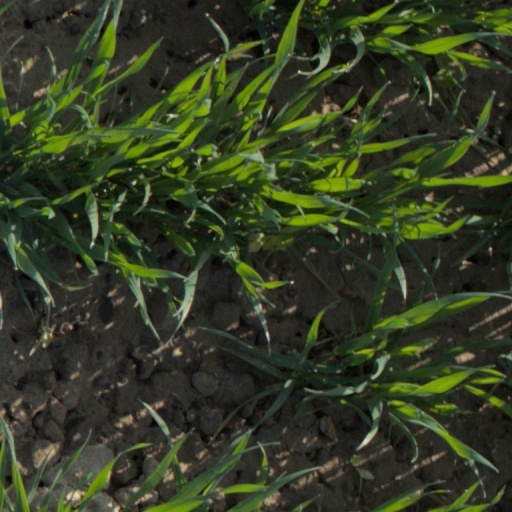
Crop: wheat